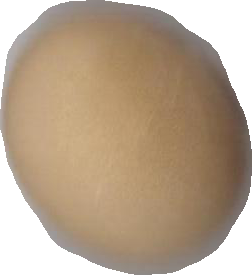
Variety: Dega